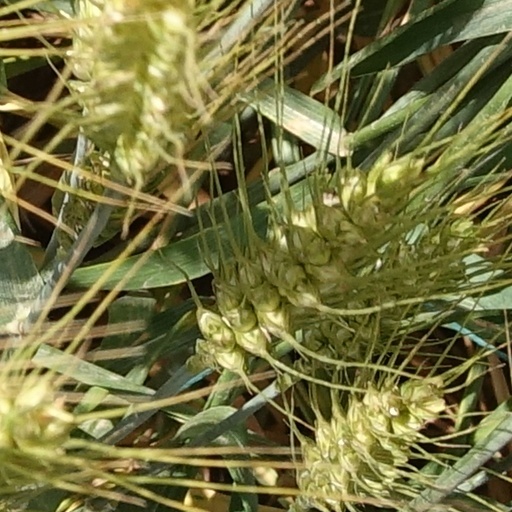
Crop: wheat